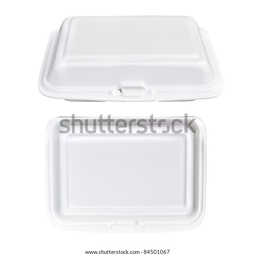
Label: paper